Miltos Yerolemou

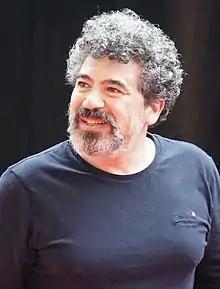
Yerolemou at the Brussels Comic Con in 2018

Miltos Yerolemou is a British actor best known for his role as Syrio Forel in the HBO fantasy TV series "Game of Thrones".